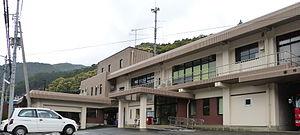
Mihara est un village du district de Hata, dans la préfecture de Kōchi au Japon.